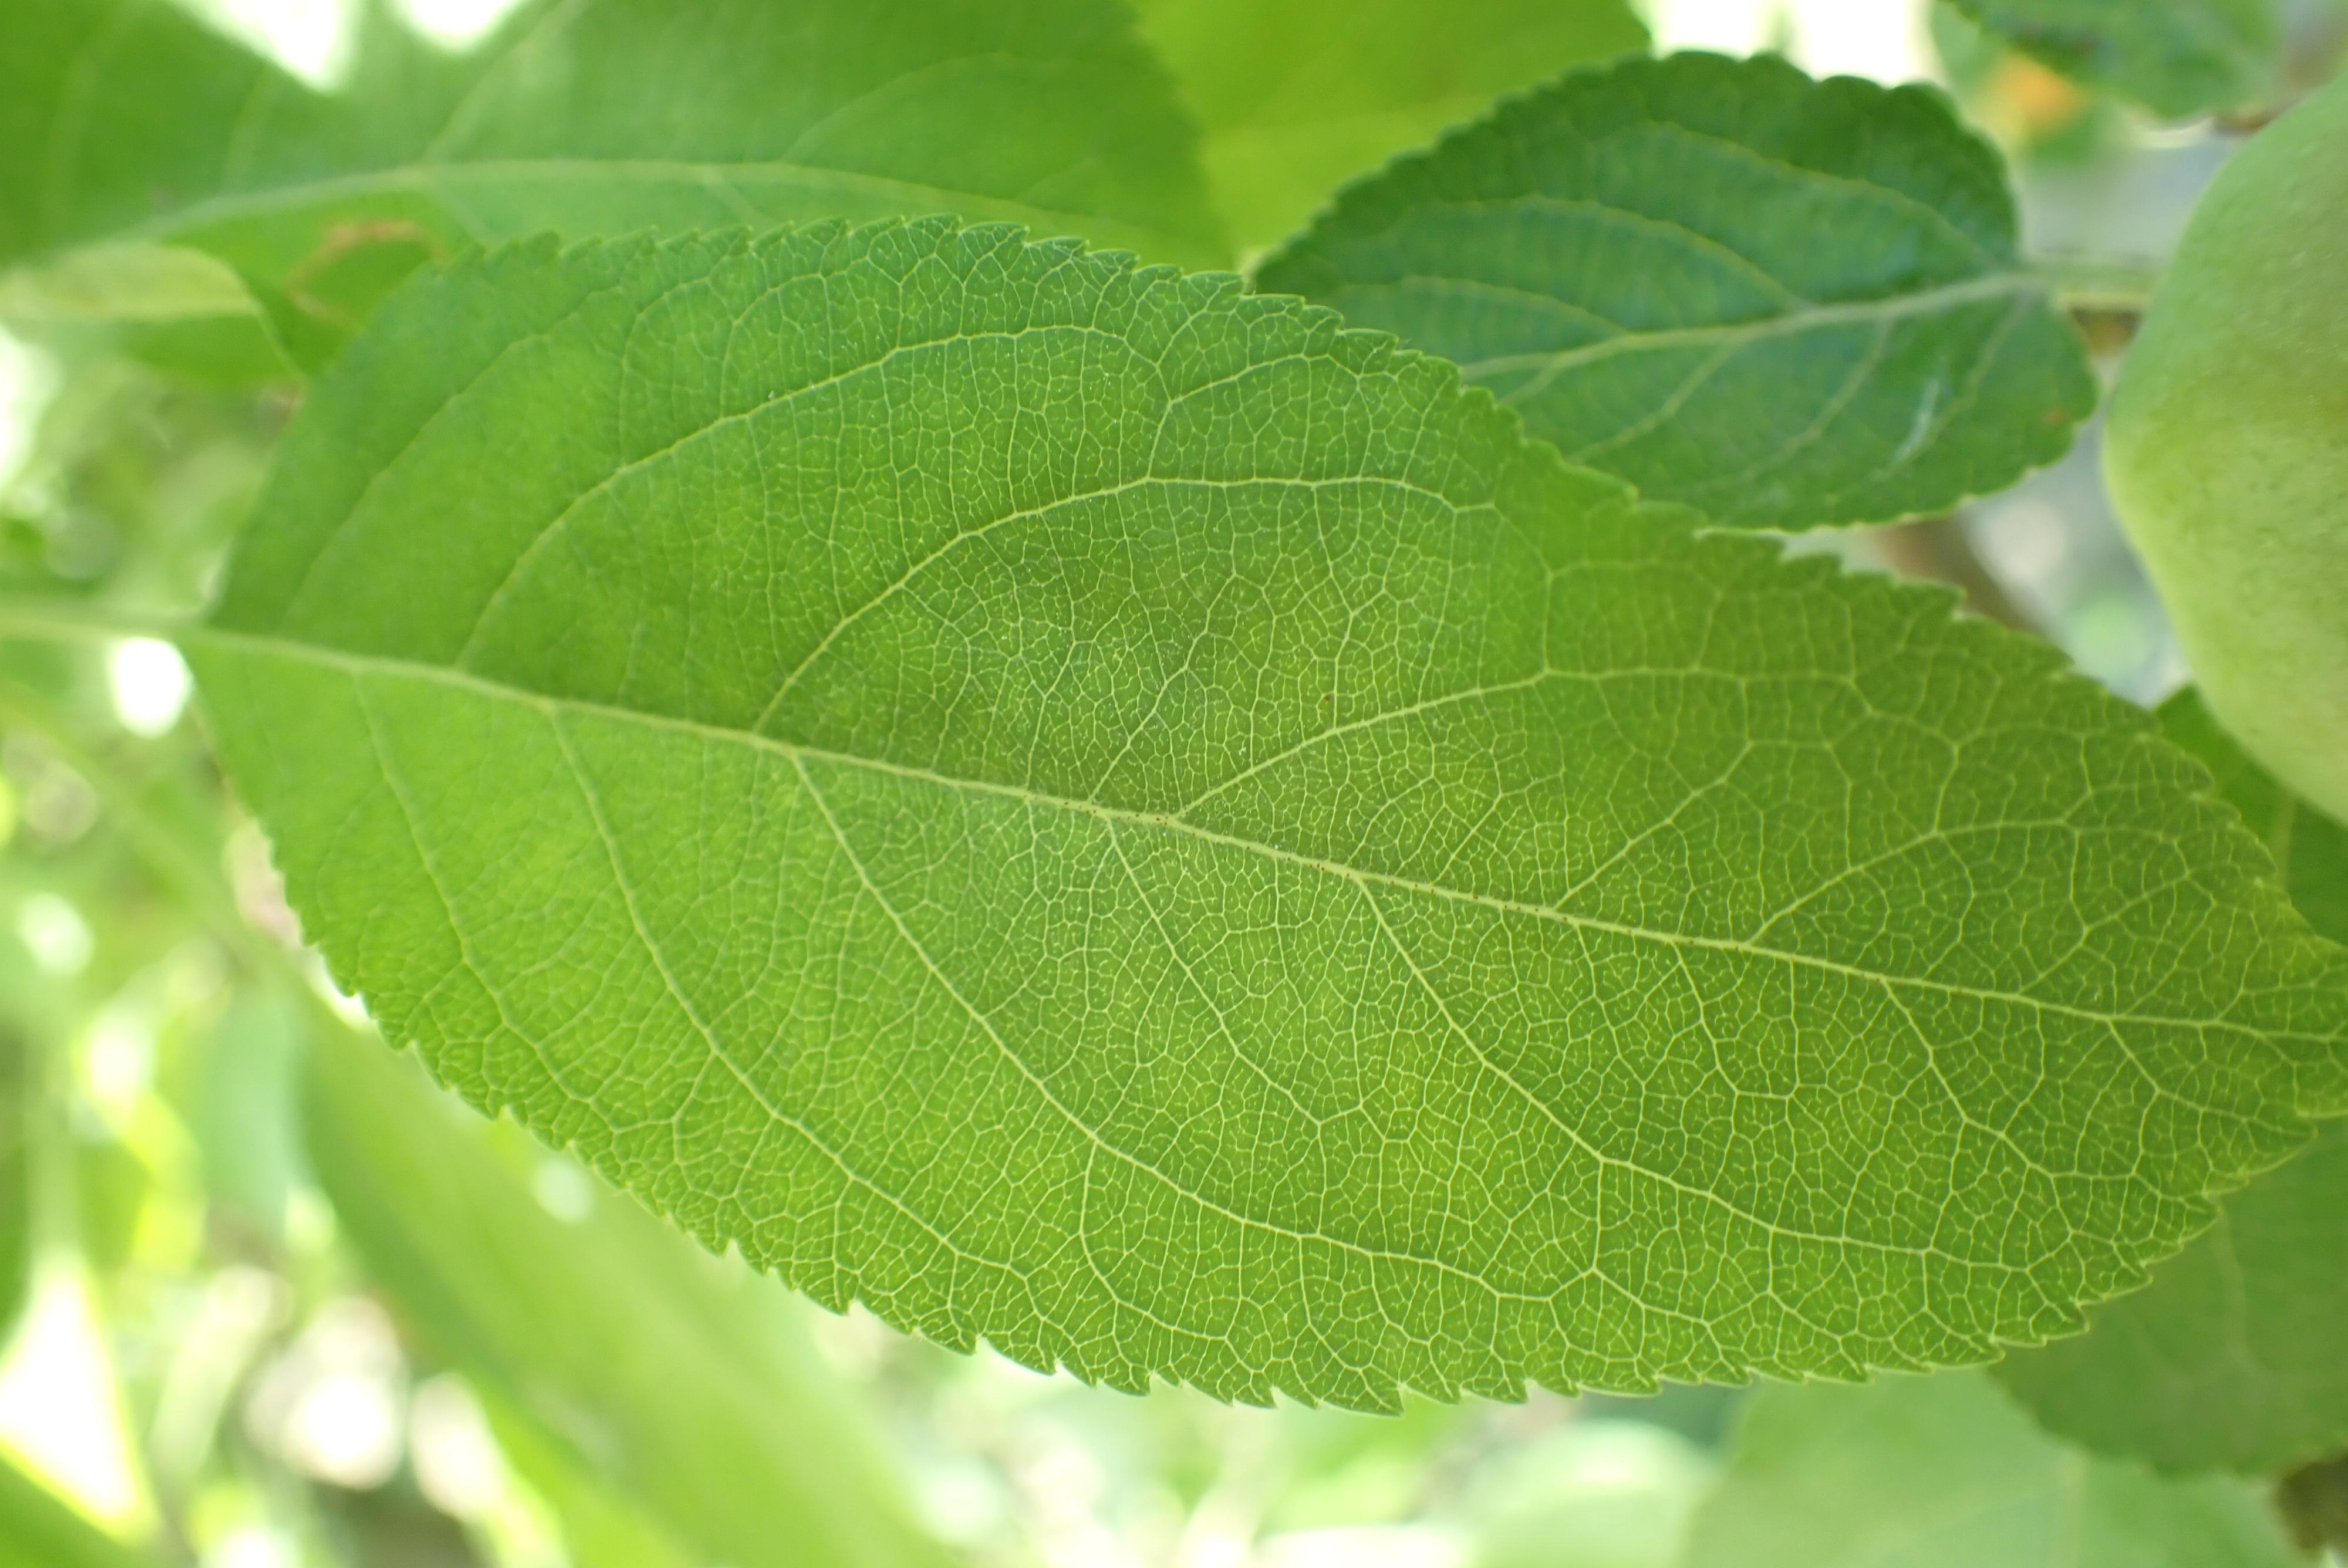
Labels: healthy